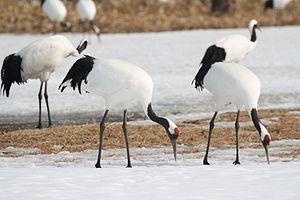
Le fleuve Teshio est un cours d'eau de l'île de Hokkaidō au Japon.